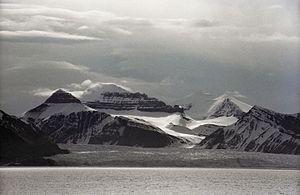
Kongsfjorden est un grau situé dans le Spitzberg occidental, une île qui fait partie de l'archipel du Svalbard norvégien dans l'océan Arctique.